Frankenstein Created Woman

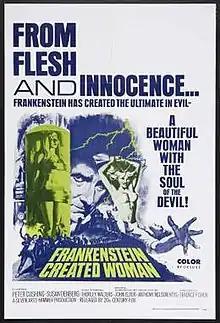
Theatrical release poster

Frankenstein Created Woman is a 1967 British Hammer horror film directed by Terence Fisher and starring Peter Cushing and Susan Denberg. The screenplay was written by Anthony Hinds (as John Elder). It is the fourth film in Hammer's "Frankenstein" series.